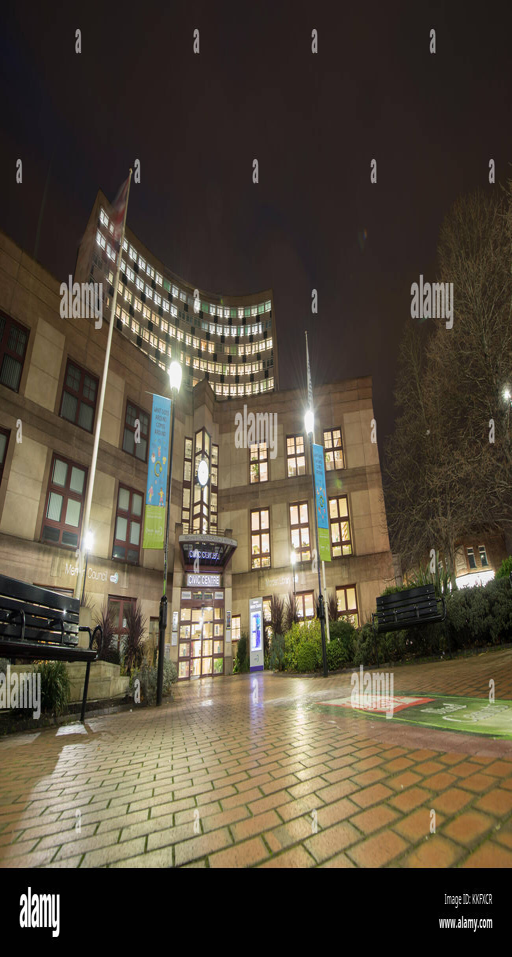
evening rush hour in town centre at southern end